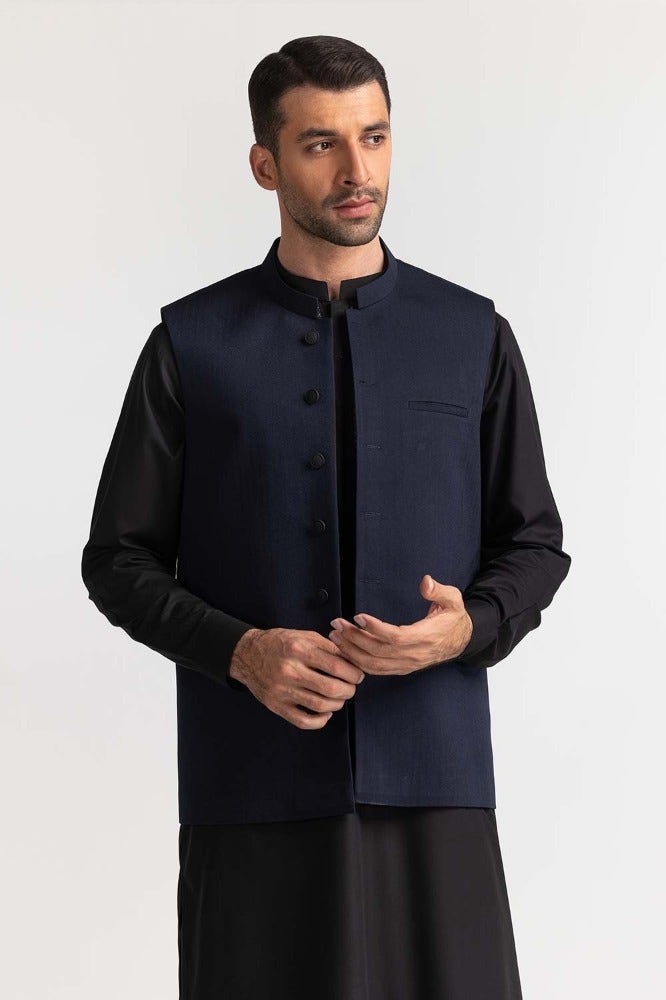
navy black khan classic fit wool blend